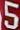
Number: 5